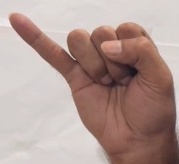
ASL sign: J